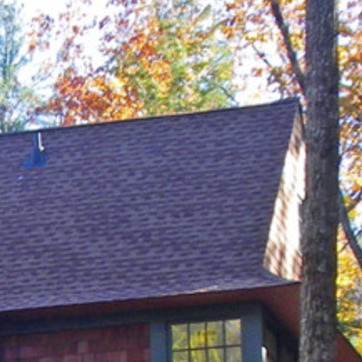
Material: other